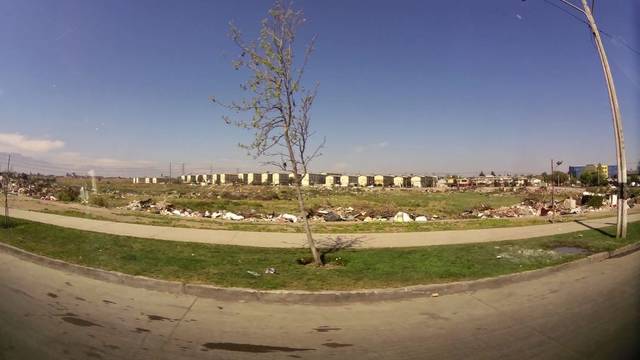
Region: Chile
Coordinates: -33.491, -70.735